Atlas Personal–Jakroo

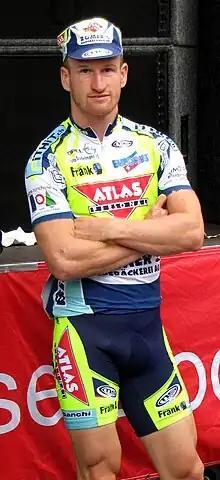
Maxime Beney

Atlas Personal–Jakroo was a Swiss UCI Continental cycling team that was founded in 2007 and disbanded in 2013.